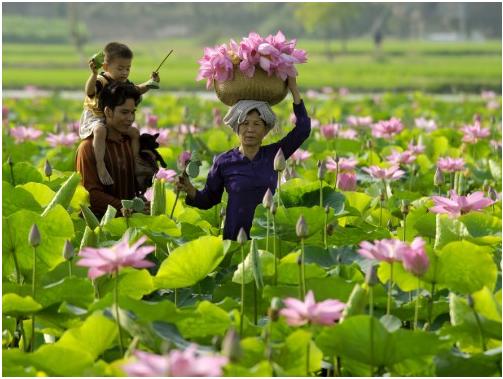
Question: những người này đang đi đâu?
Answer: đang đi hái sen